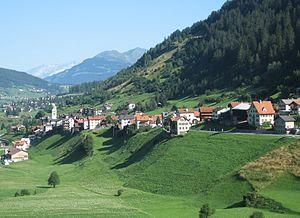
Tinizong est une localité et une ancienne commune suisse du canton des Grisons, située dans la région d'Albula.